Hip roof

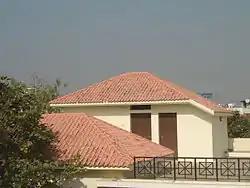
A hip roof type house in Khammam city, India

A hip roof, hip-roof or hipped roof, is a type of roof where all sides slope downward to the walls, usually with a fairly gentle slope, with variants including tented roofs and others. Thus, a hipped roof has no gables or other vertical sides to the roof.